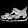
Label: Sandal